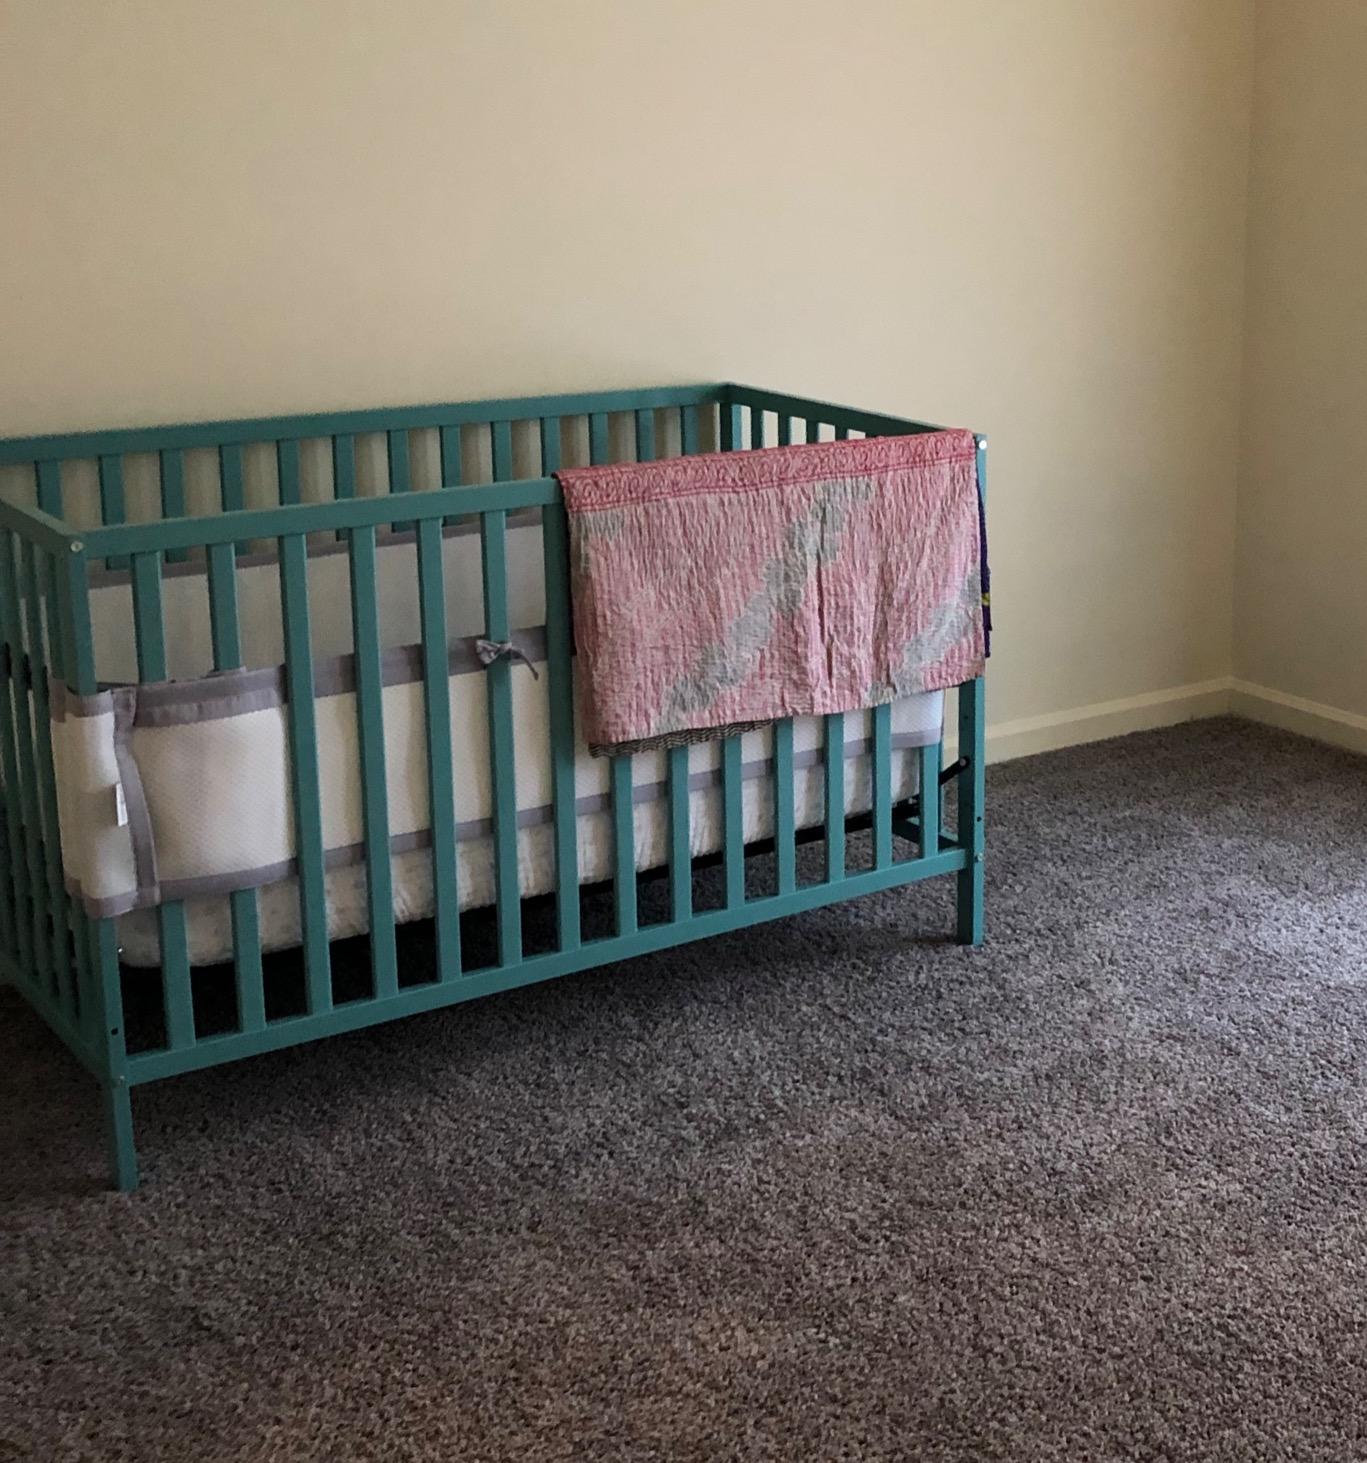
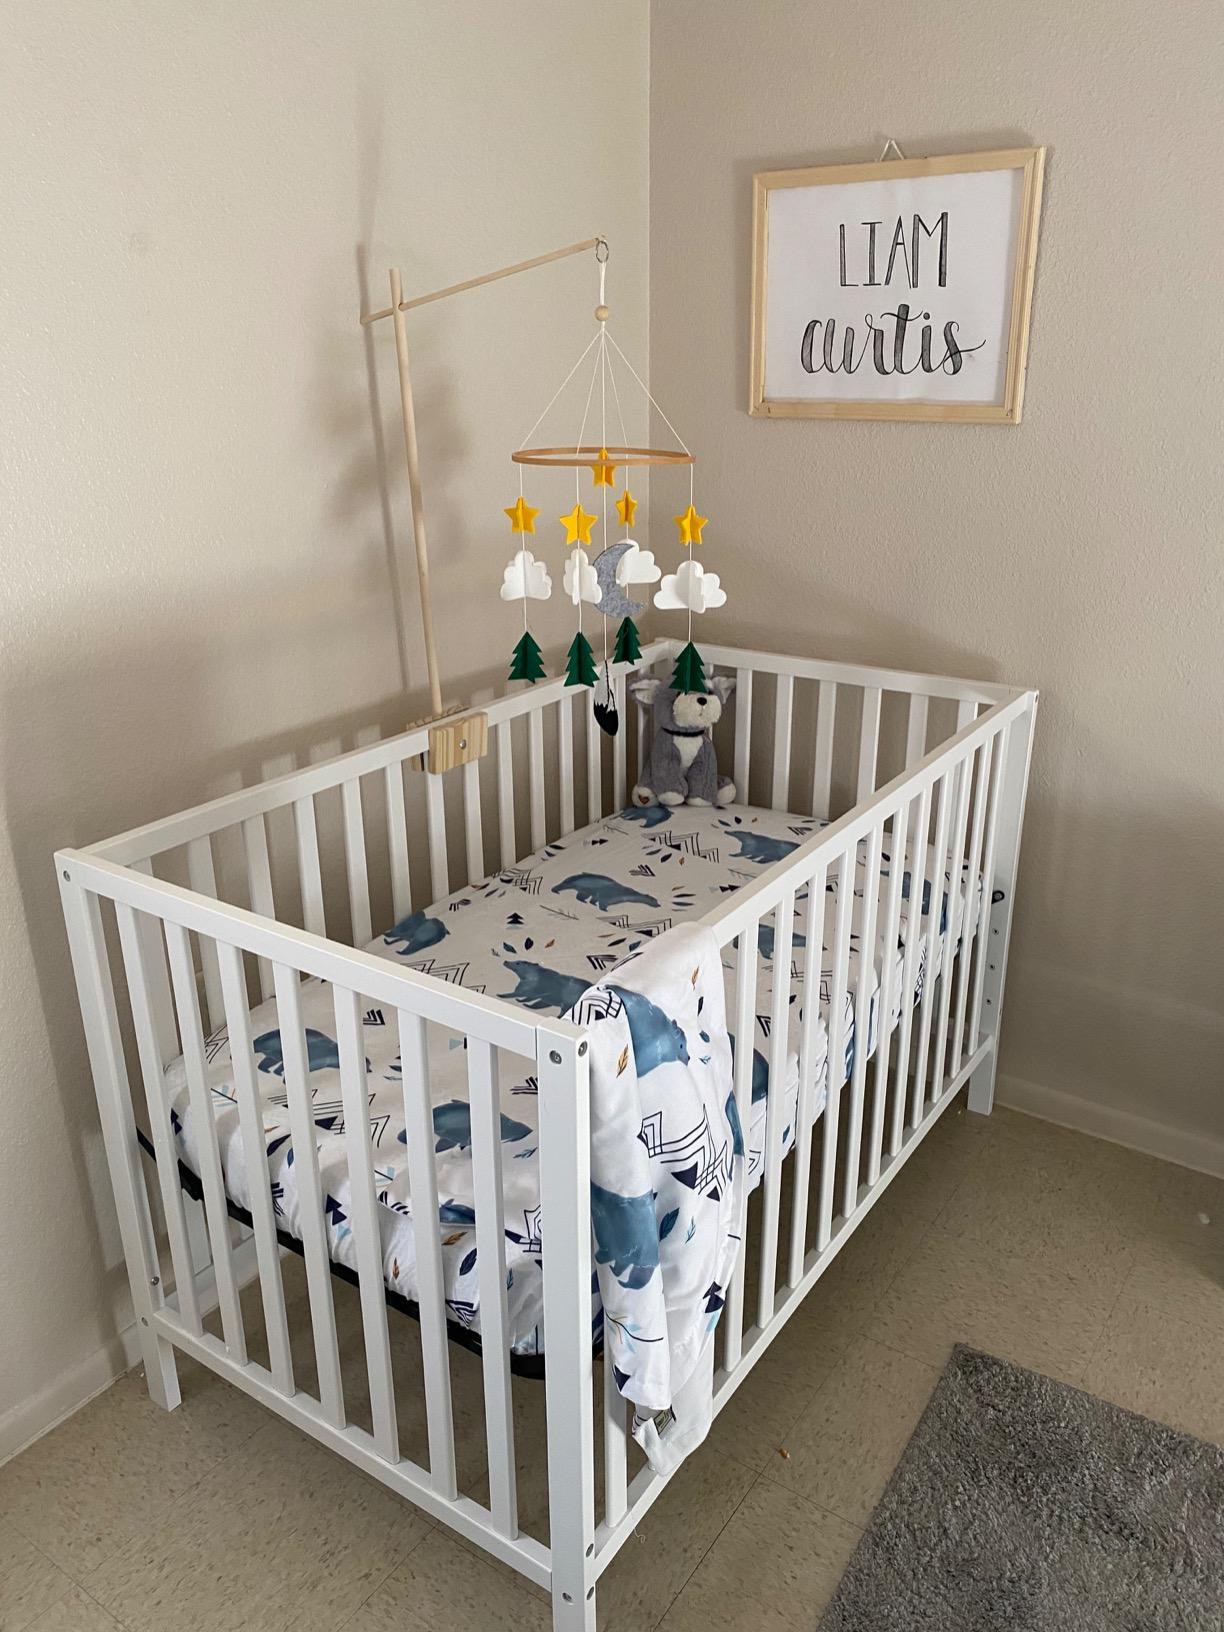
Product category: products_crib
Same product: no